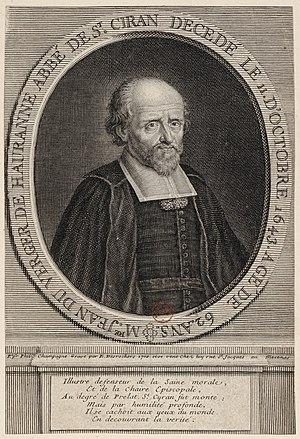
Portrait de Jean Duvergier de Hauranne, abbé de Saint-Ciran, en buste, de 3/4 dirigé à droite, dans une bordure ovale
L'église Saint-Jacques-du-Haut-Pas est une église catholique parisienne située dans le 5ᵉ arrondissement au 252, rue Saint-Jacques et à l'angle de la rue de l'Abbé-de-l'Épée.
Jean-Ambroise Duvergier de Hauranne, abbé de Saint-Cyran, souvent appelé simplement Saint-Cyran, né rue Vieille-Boucherie à Bayonne en 1581 et mort à Paris le 6 octobre 1643 est un prêtre catholique et théologien français, qui a répandu le jansénisme en France notamment comme directeur spirituel.